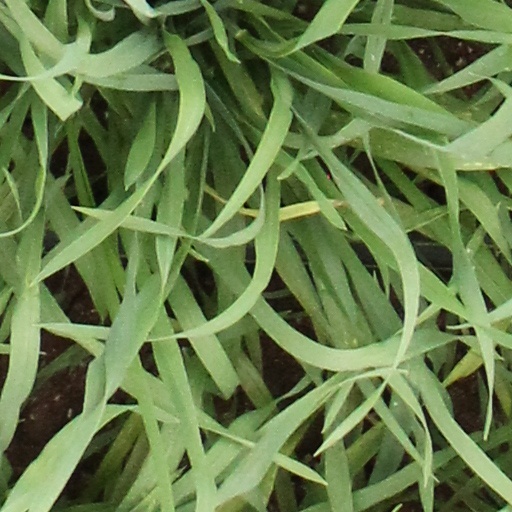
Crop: wheat